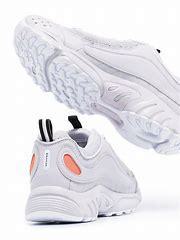
Brand: Reebok
Model: Daytona DMX Ii